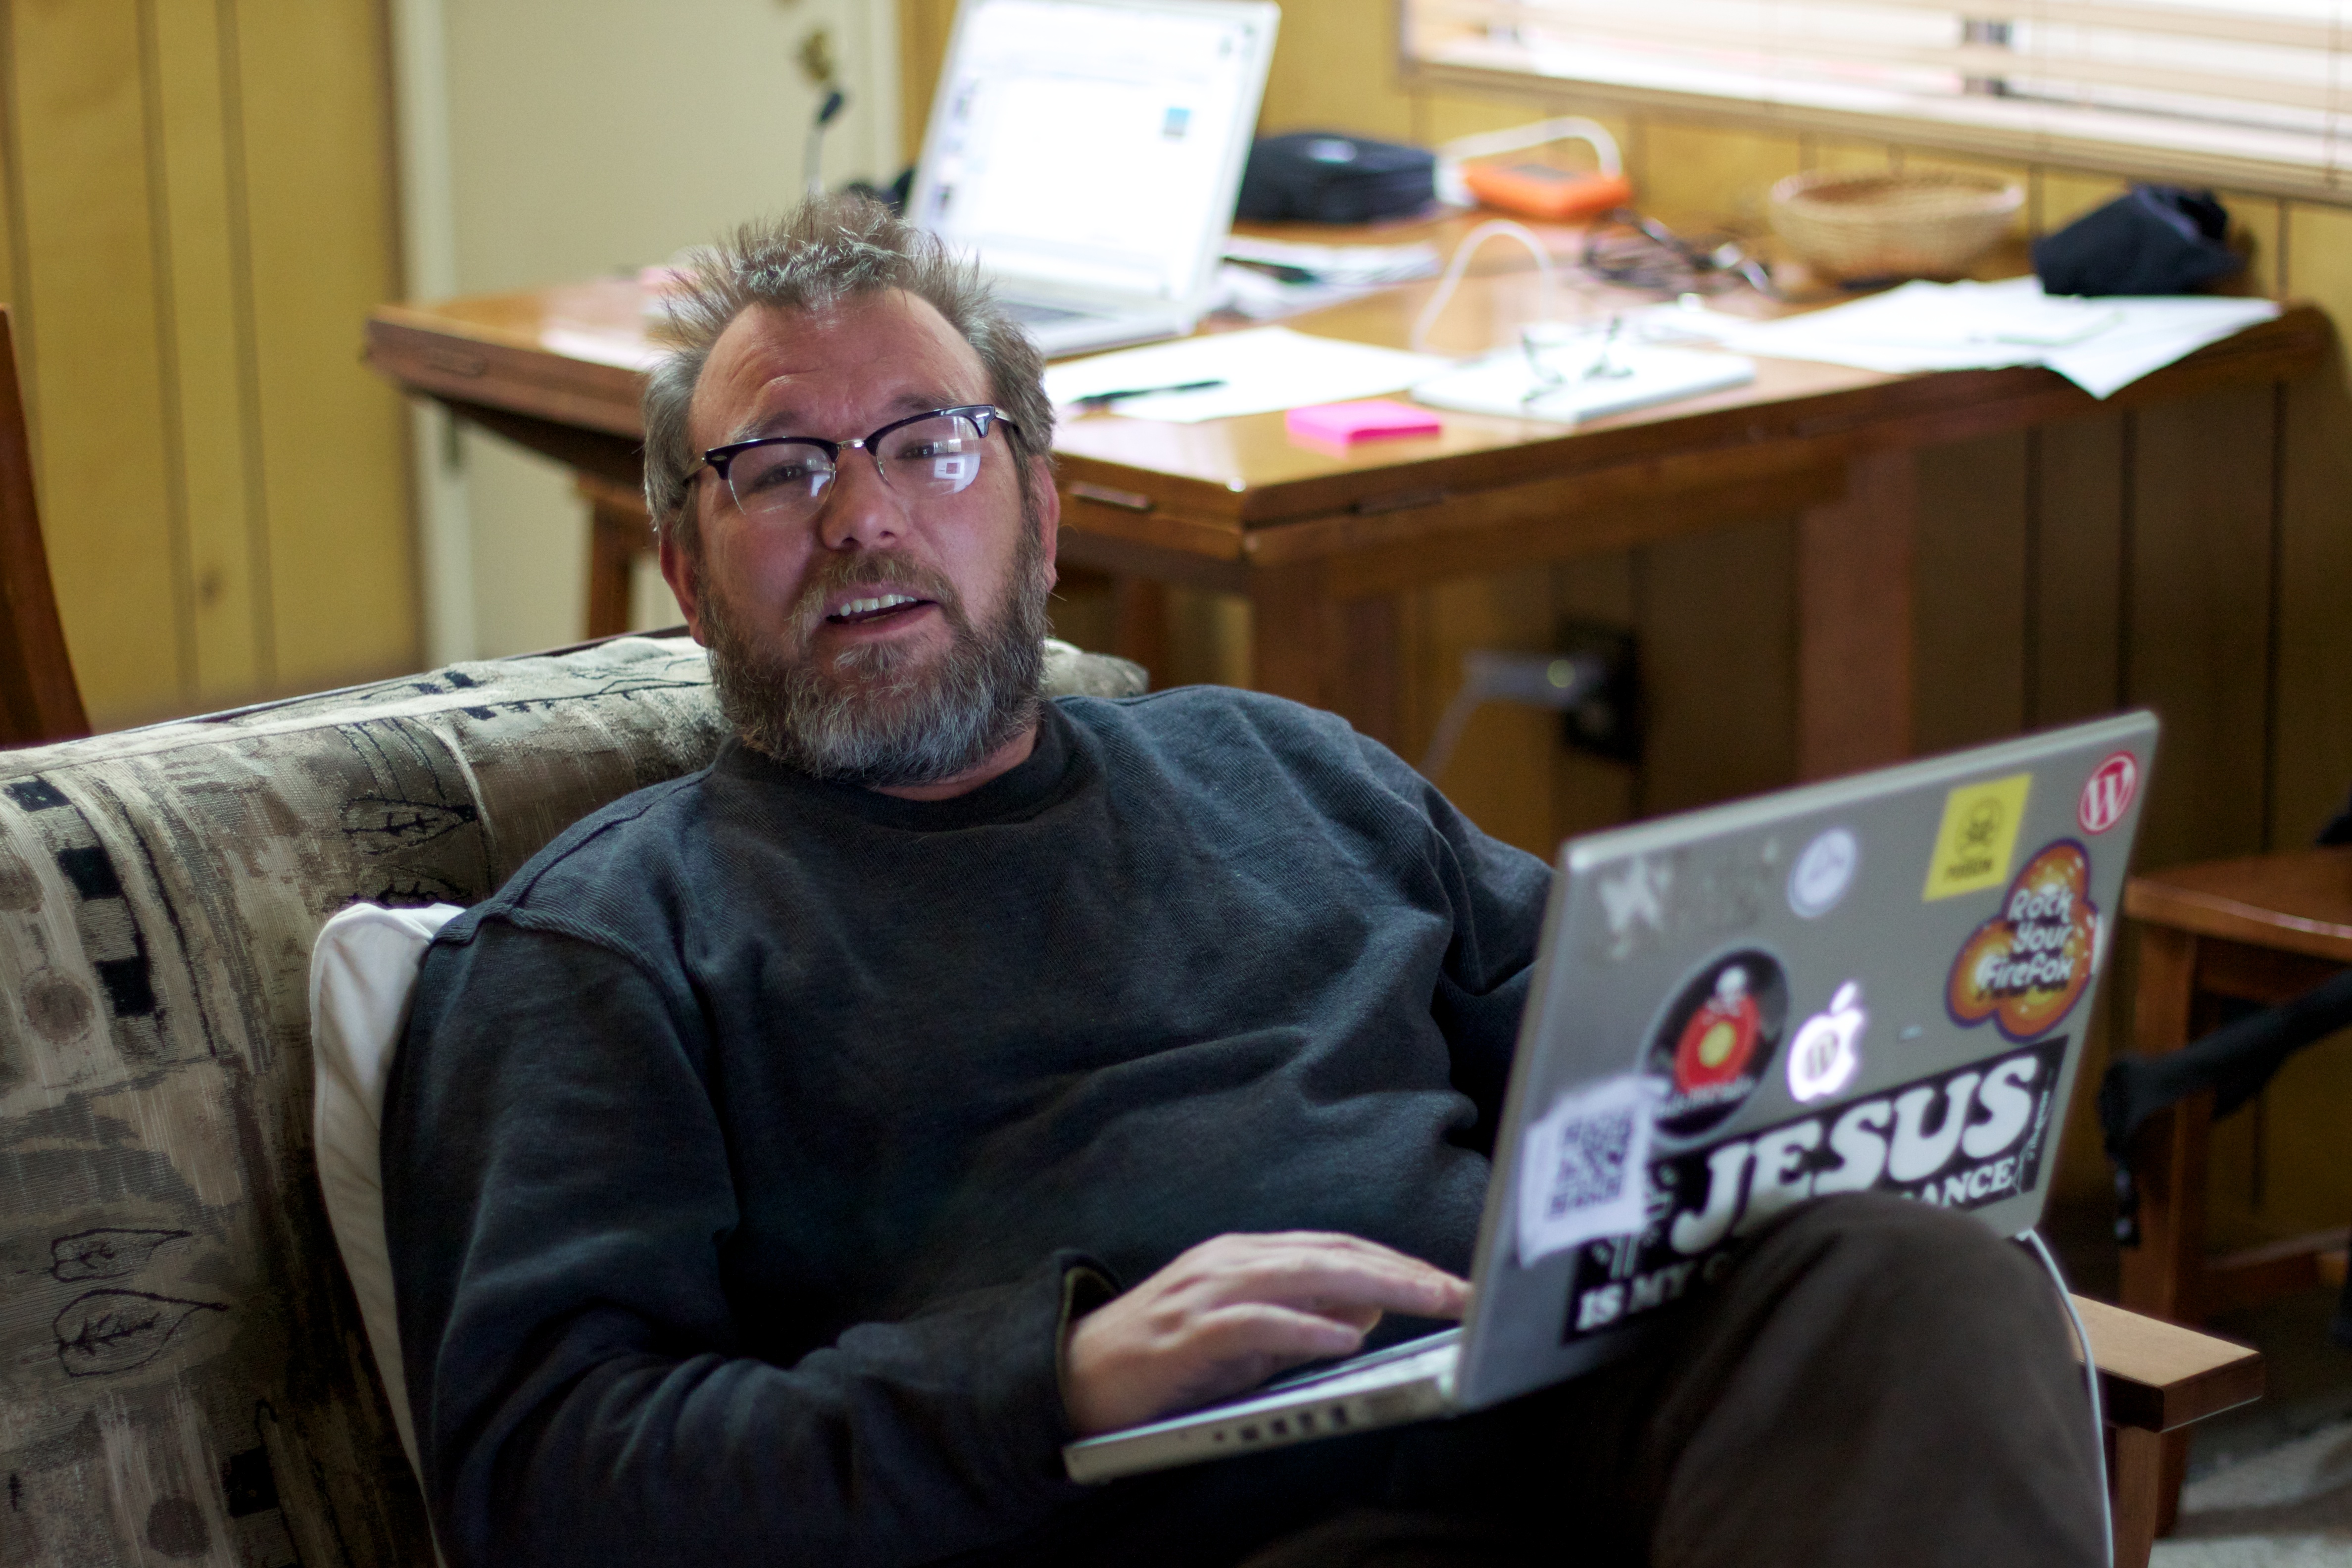
person